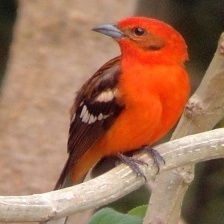
Species: FLAME TANAGER
Scientific name: PIRANGA BIDENTATA